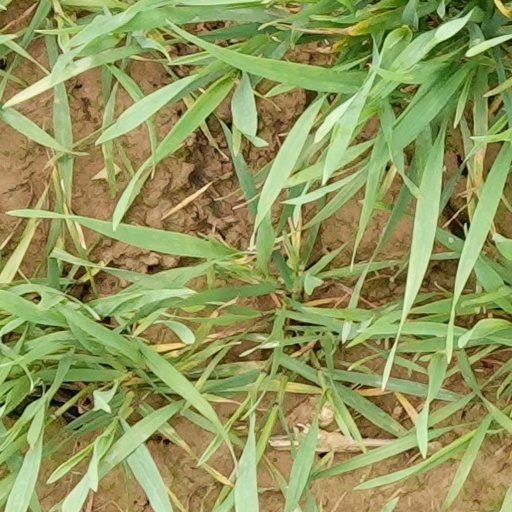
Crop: wheat